Vladimir Yermoshin

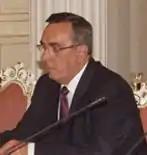
Yermoshin in 2001

Vladimir Vasilievich Yermoshin (born 26 October 1942) is a Belarusian politician who served as Prime Minister of Belarus from 2000 to 2001.